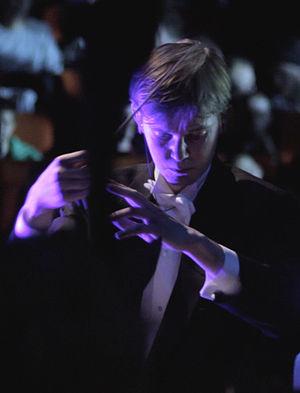
Le 17 avril est le 107ᵉ jour de l'année du calendrier grégorien, le 108ᵉ en cas d'année bissextile. Il reste 258 jours avant la fin de l'année.